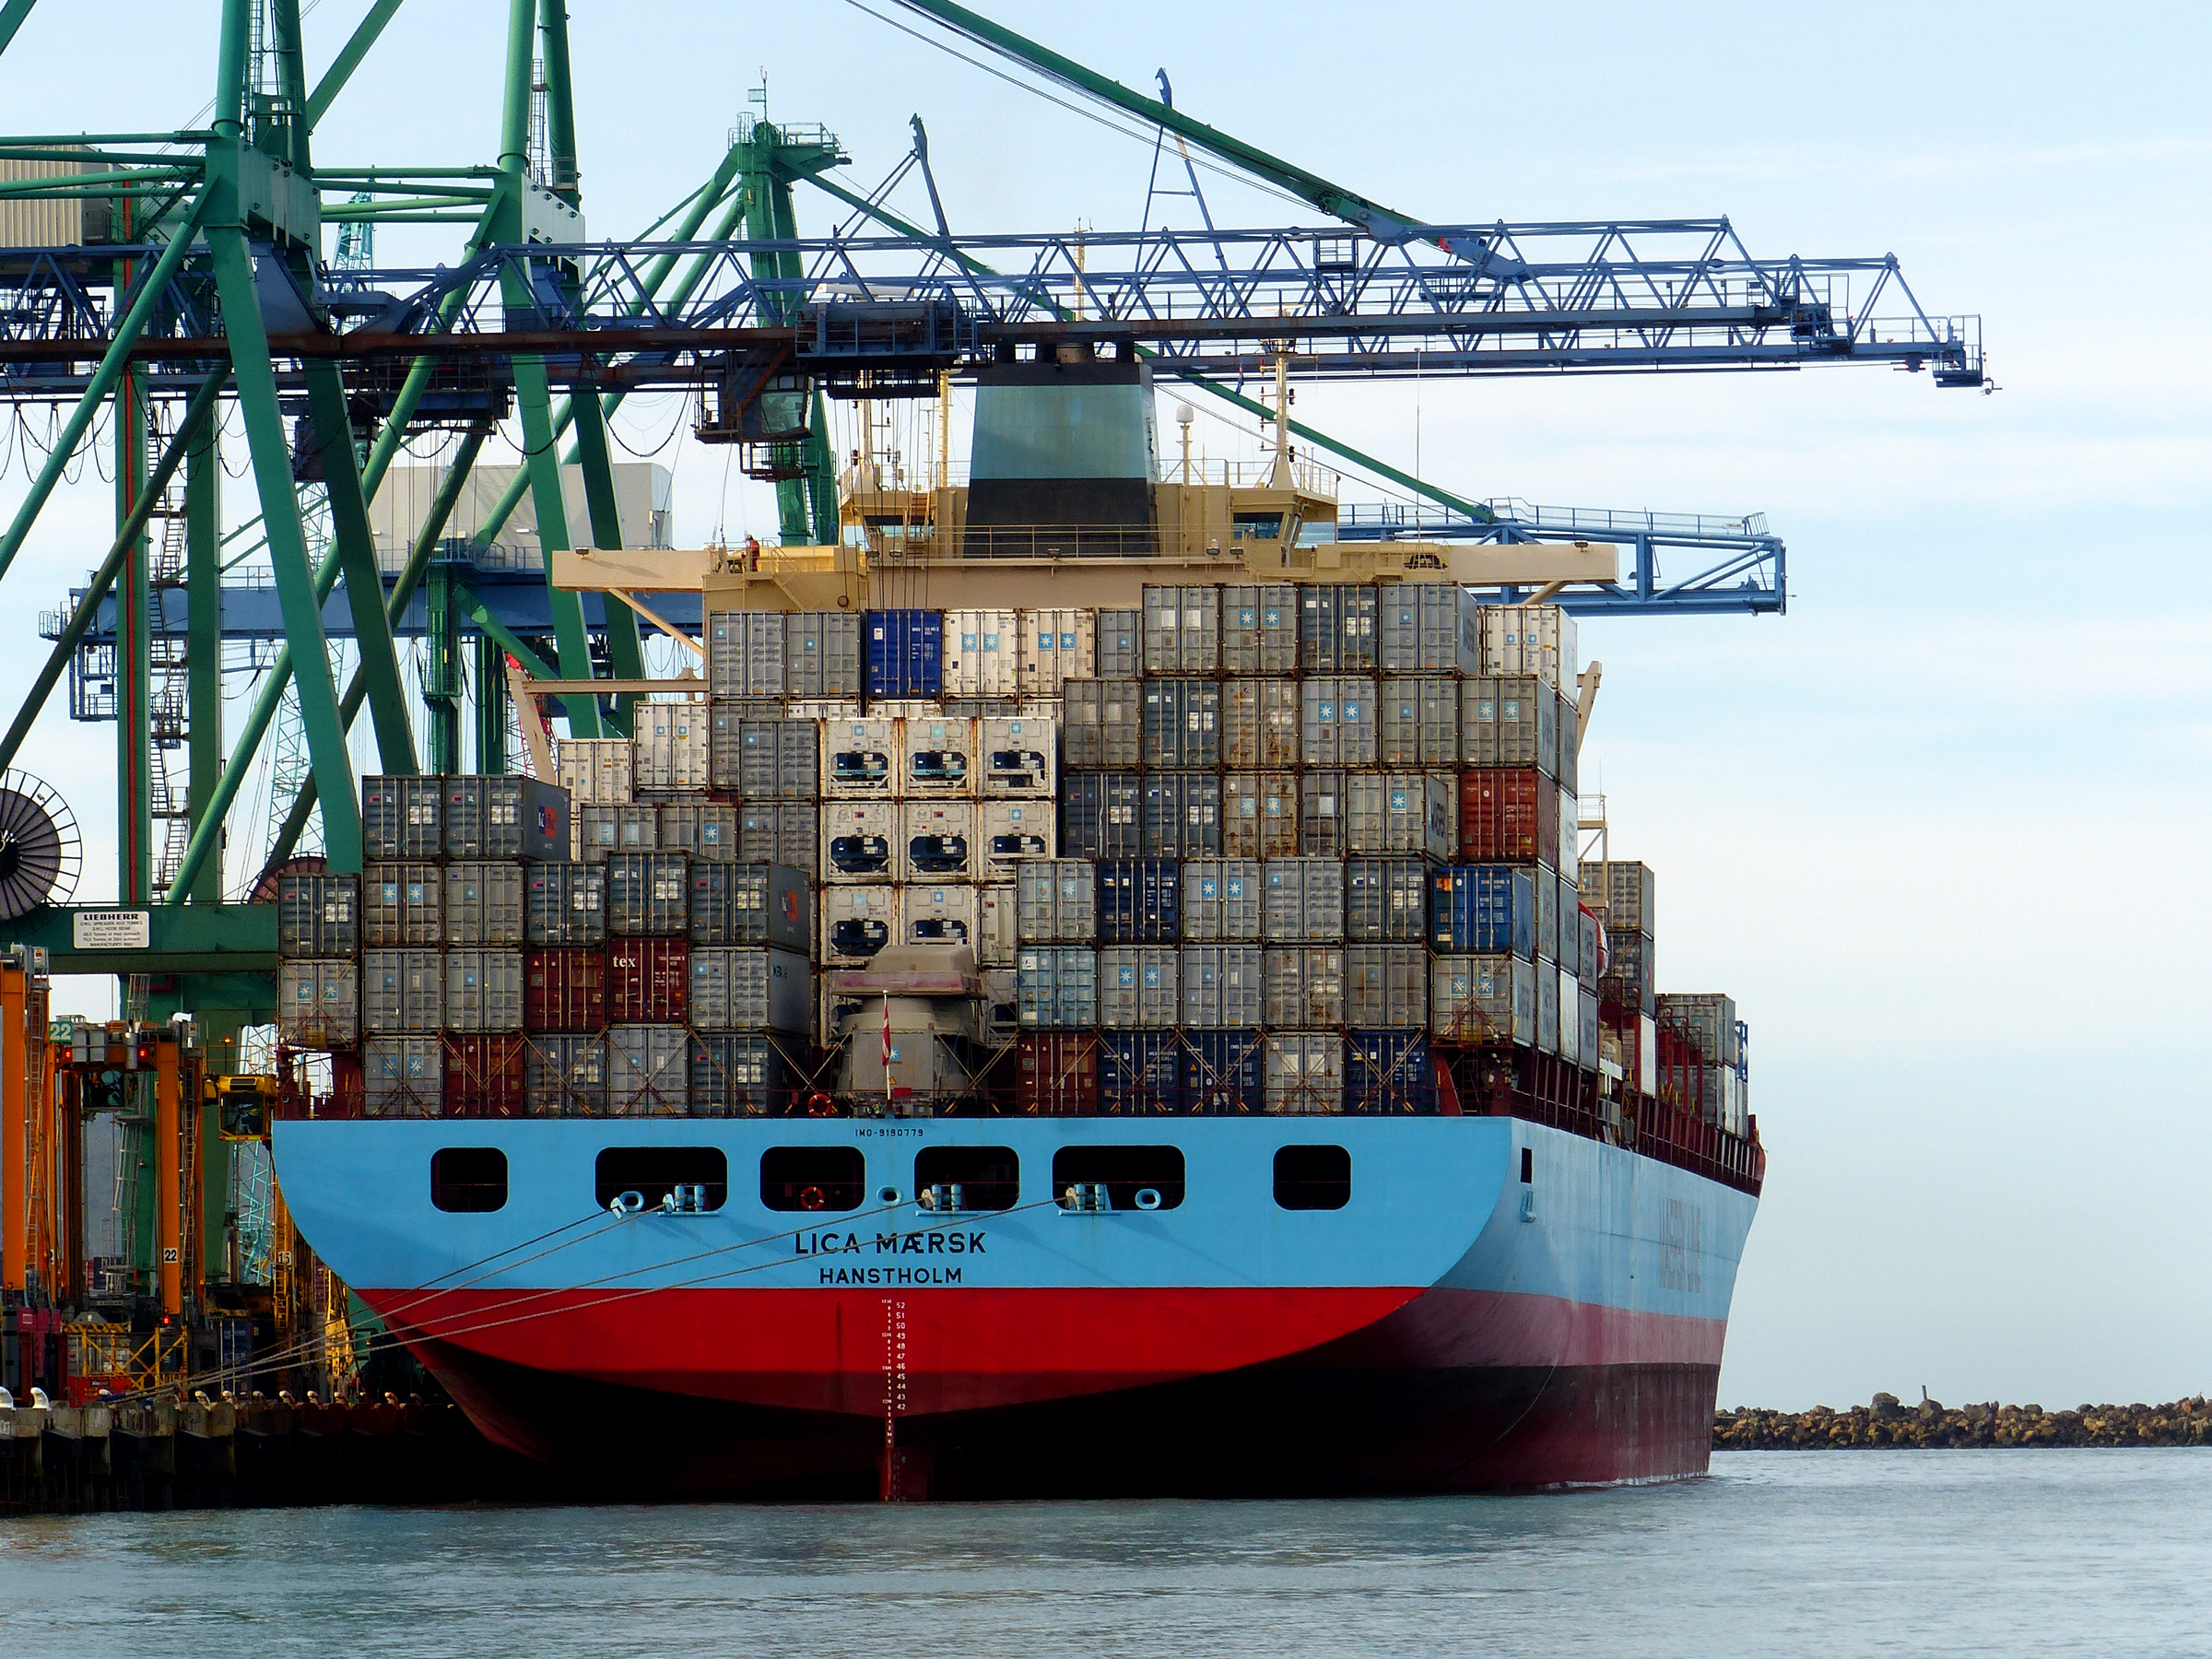
sea, boat, ship, transport, vehicle, harbor, port, cargo ship, publicdomain, cranes, channel, portlyttleton, licamaersk, containership, watercraft, panasonicdmcfz200, container ship, fishing vessel, freight transport, bulk carrier